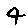
Label: 4